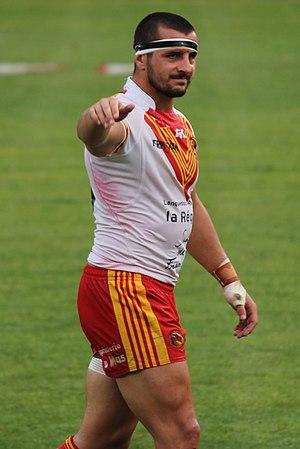
La saison 2012 des Dragons catalans, unique franchise française de rugby à XIII en Super League, constitue leur septième participation à cette ligue. L'entraîneur australien Trent Robinson effectue sa seconde saison au club. Le botteur catalan Scott Dureau est le meilleur réalisateur de la saison en Super League avec 281 points, et est retenu dans l'équipe de rêve de la Super League 2012 au poste de demi de mêlée au côté du pilier Rémi Casty.
Les Dragons catalans sont une franchise française de rugby à XIII basée à Perpignan et présidée depuis sa création par Bernard Guasch. L'équipe première, entraînée par l'Anglais Steve McNamara nommé en 2017, évolue en Super League depuis 2006 et dispute annuellement la Coupe d'Angleterre.